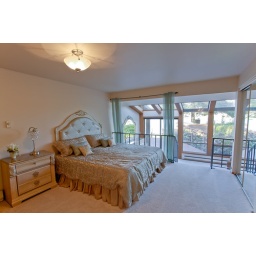
Master bedroom includes 2 closets, bath, &amp;amp; sliding doors to the wrap around deck.